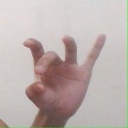
अक्षर: ओ